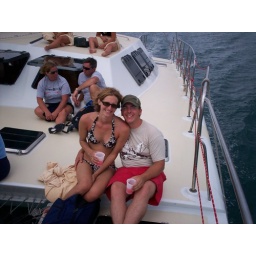
We went snorkeling in the ocean. This sail boat brought us out. After they served us unlimited rum punch. YUMMY